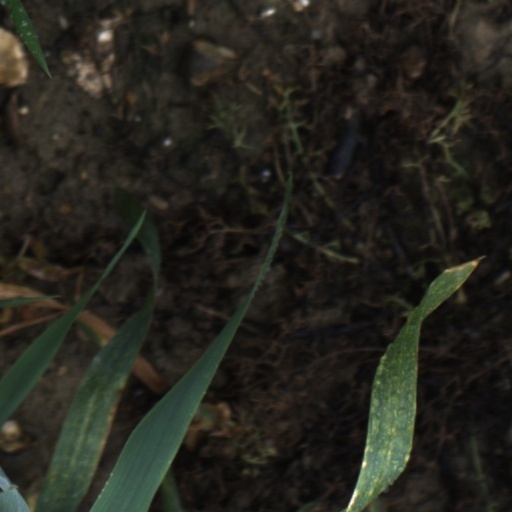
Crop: wheat